Temple of Piety

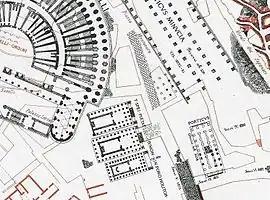
Lanciani's plan of the temples beside the Forum Olitorium based on the Severan "Forma Urbis Romae", placing the Temple of Piety between the Temples of Spes and Juno Sospita in the early 3rd century

The creation of the temple was solemnly vowed by the plebeian consul and new man Manius Acilius Glabrio at the Battle of Thermopylae in , where his legion defeated the Seleucid emperor Antiochus III during the Roman–Seleucid war. The reason for the dedication is unclear in surviving sources, although some modern scholars have suggested he was inspired by an act of filial piety during the battle, possibly by his own son.